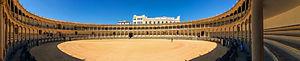
Les arènes de Ronda sont parmi les plus anciennes arènes pour corrida en activité d'Espagne.